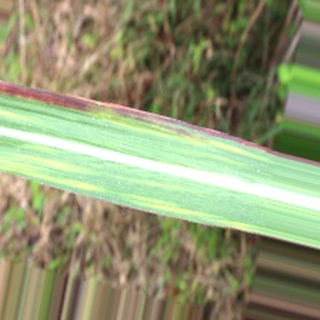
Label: sugarcane_bacterial_blight